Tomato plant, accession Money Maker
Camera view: bottom (45 deg); turntable rotation: 90 degrees
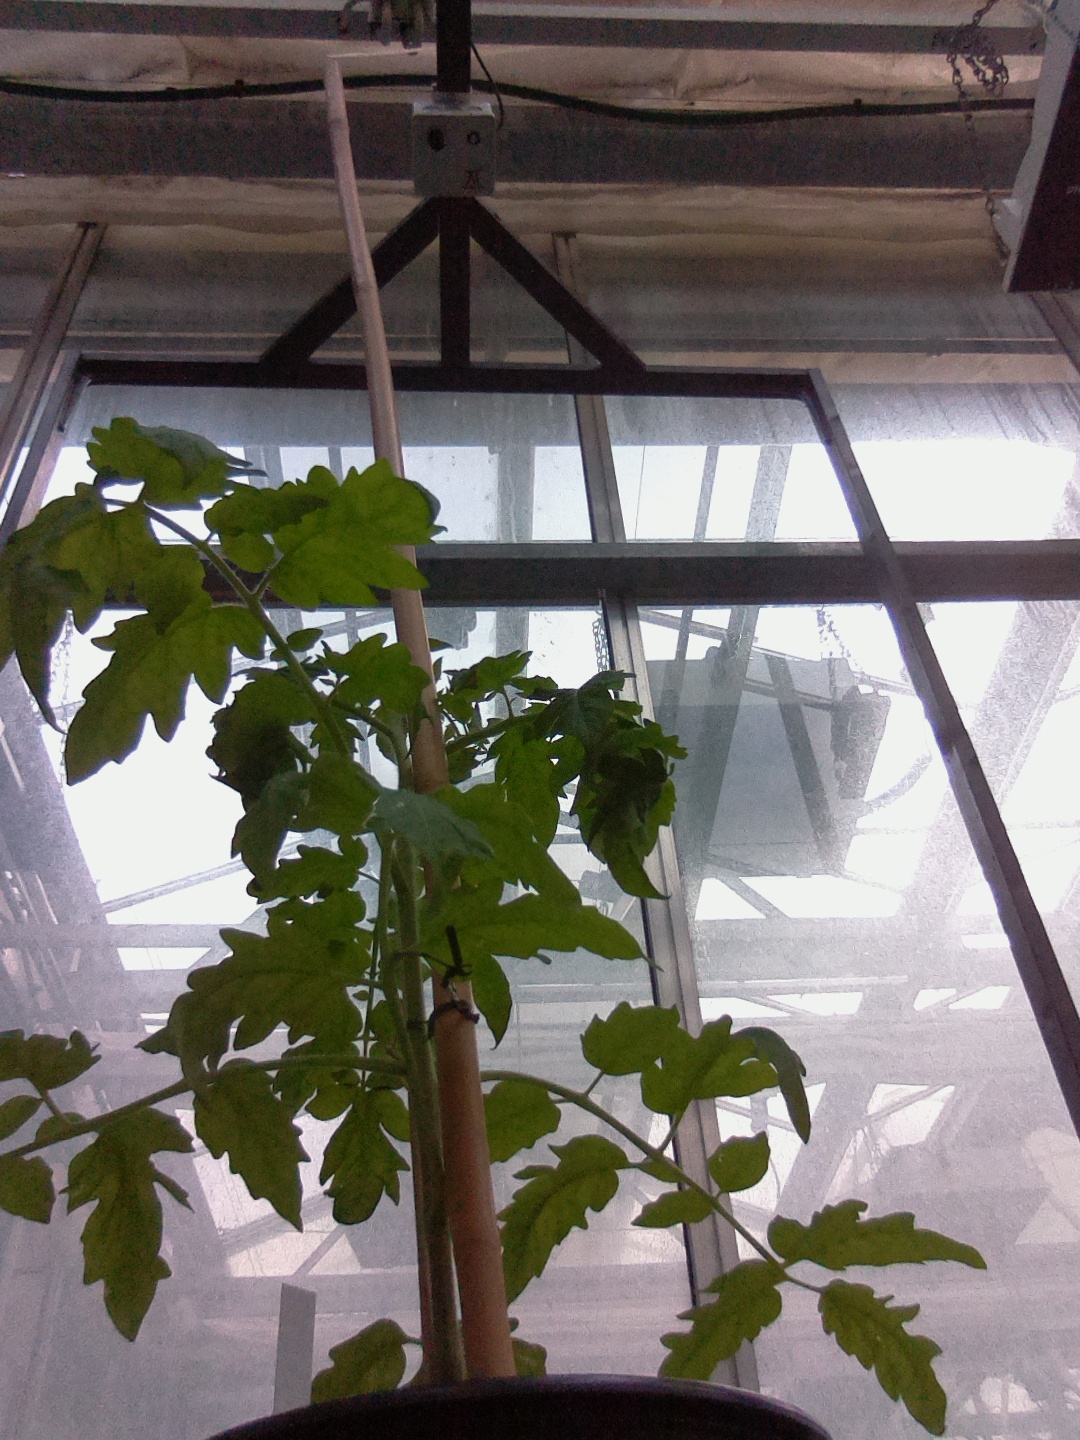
BBCH growth stage 15: 10 of true leaves visible